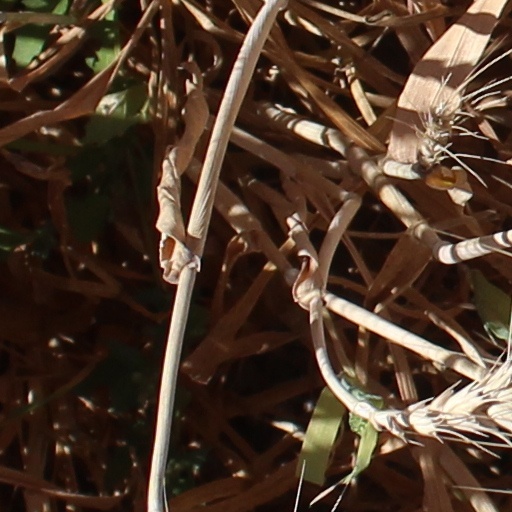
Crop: wheat